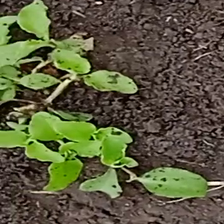
Weed species: Kena_(Commplina_benghalensio)